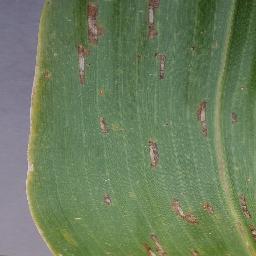
Label: Corn___Cercospora_leaf_spot Gray_leaf_spot